Diocese of Ely

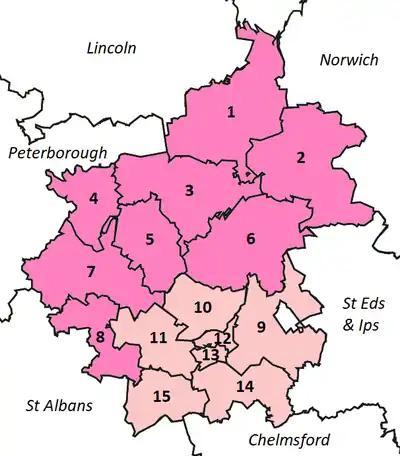

The archdeaconry of Wisbech was active from 1915 to 2005. The following changes to deaneries have taken place: